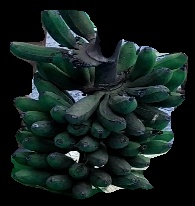
Variety: rasbale
Grade: grade3